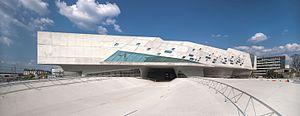
Le Phaeno est un musée de vulgarisation scientifique situé à Wolfsbourg en Allemagne.